Light Street, George Town

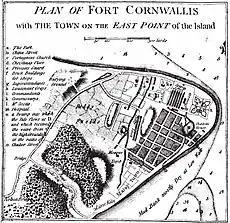
Light Street ran along the south of Fort Cornwallis in this 1799 map of George Town.

Light Street was created between 1786 and 1787, soon after the founding of George Town. Having landed at the then swampy Esplanade, and while Fort Cornwallis was under construction, Light ordered the crew of his ship to fire silver coins into the jungles that covered the area at the time. With the Esplanade cleared, he then created Light Street, which was named after himself.